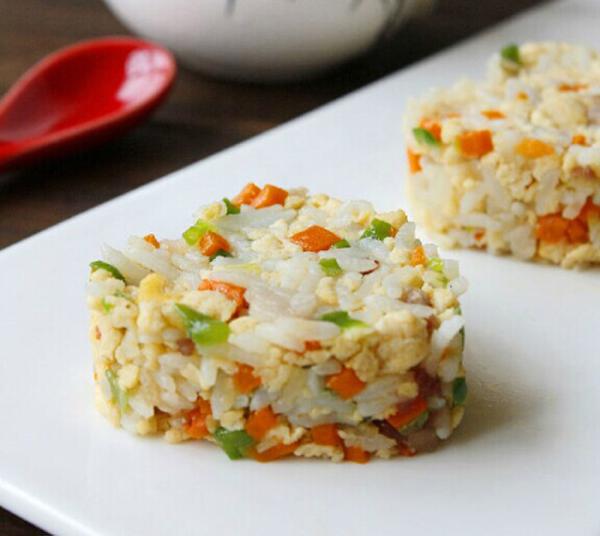
Label: trash